Le Antichità di Ercolano Esposte

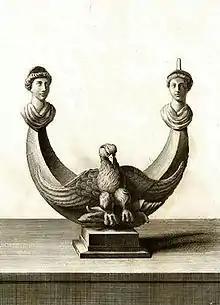
Eagle Lamp (volume 8)

The excavations at Heculaneum began in 1711, when a well was being dug for the new country house of Emmanuel Maurice, Duke of Elbeuf at Portici. The well turned out to have been sunk into the buried and richly ornamented proscenium of the theater of Herculaneum, and yielded several valuable marbles, including a statue of Hercules. The duke was extremely short of money.